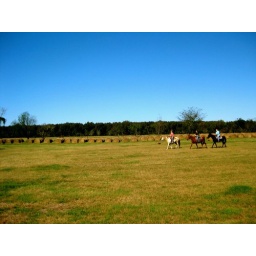
my 3 horses, 3 friends, and 1 dog riding in a hay field